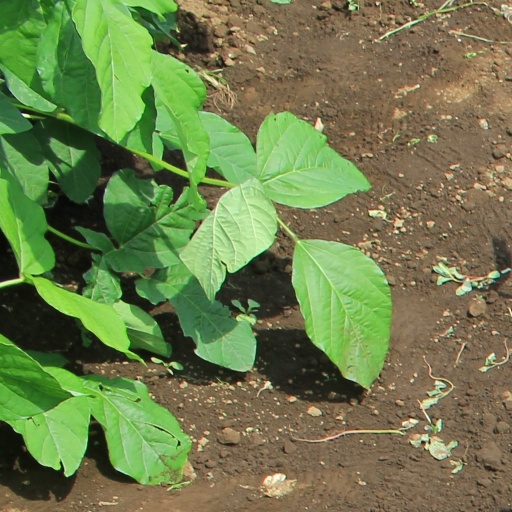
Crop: soybean